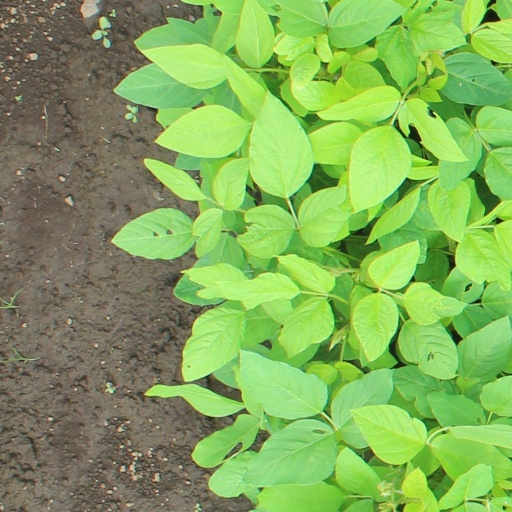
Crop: soybean